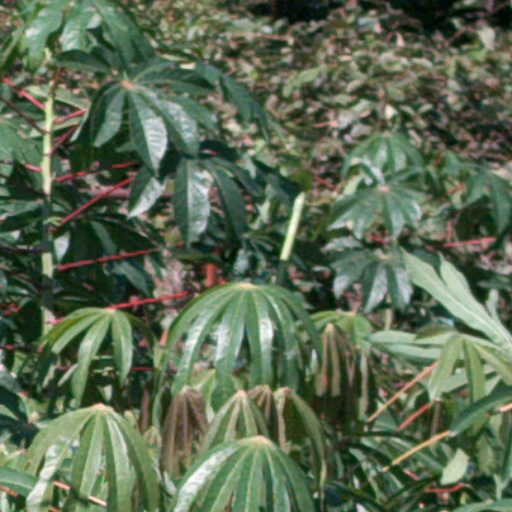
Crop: cassava